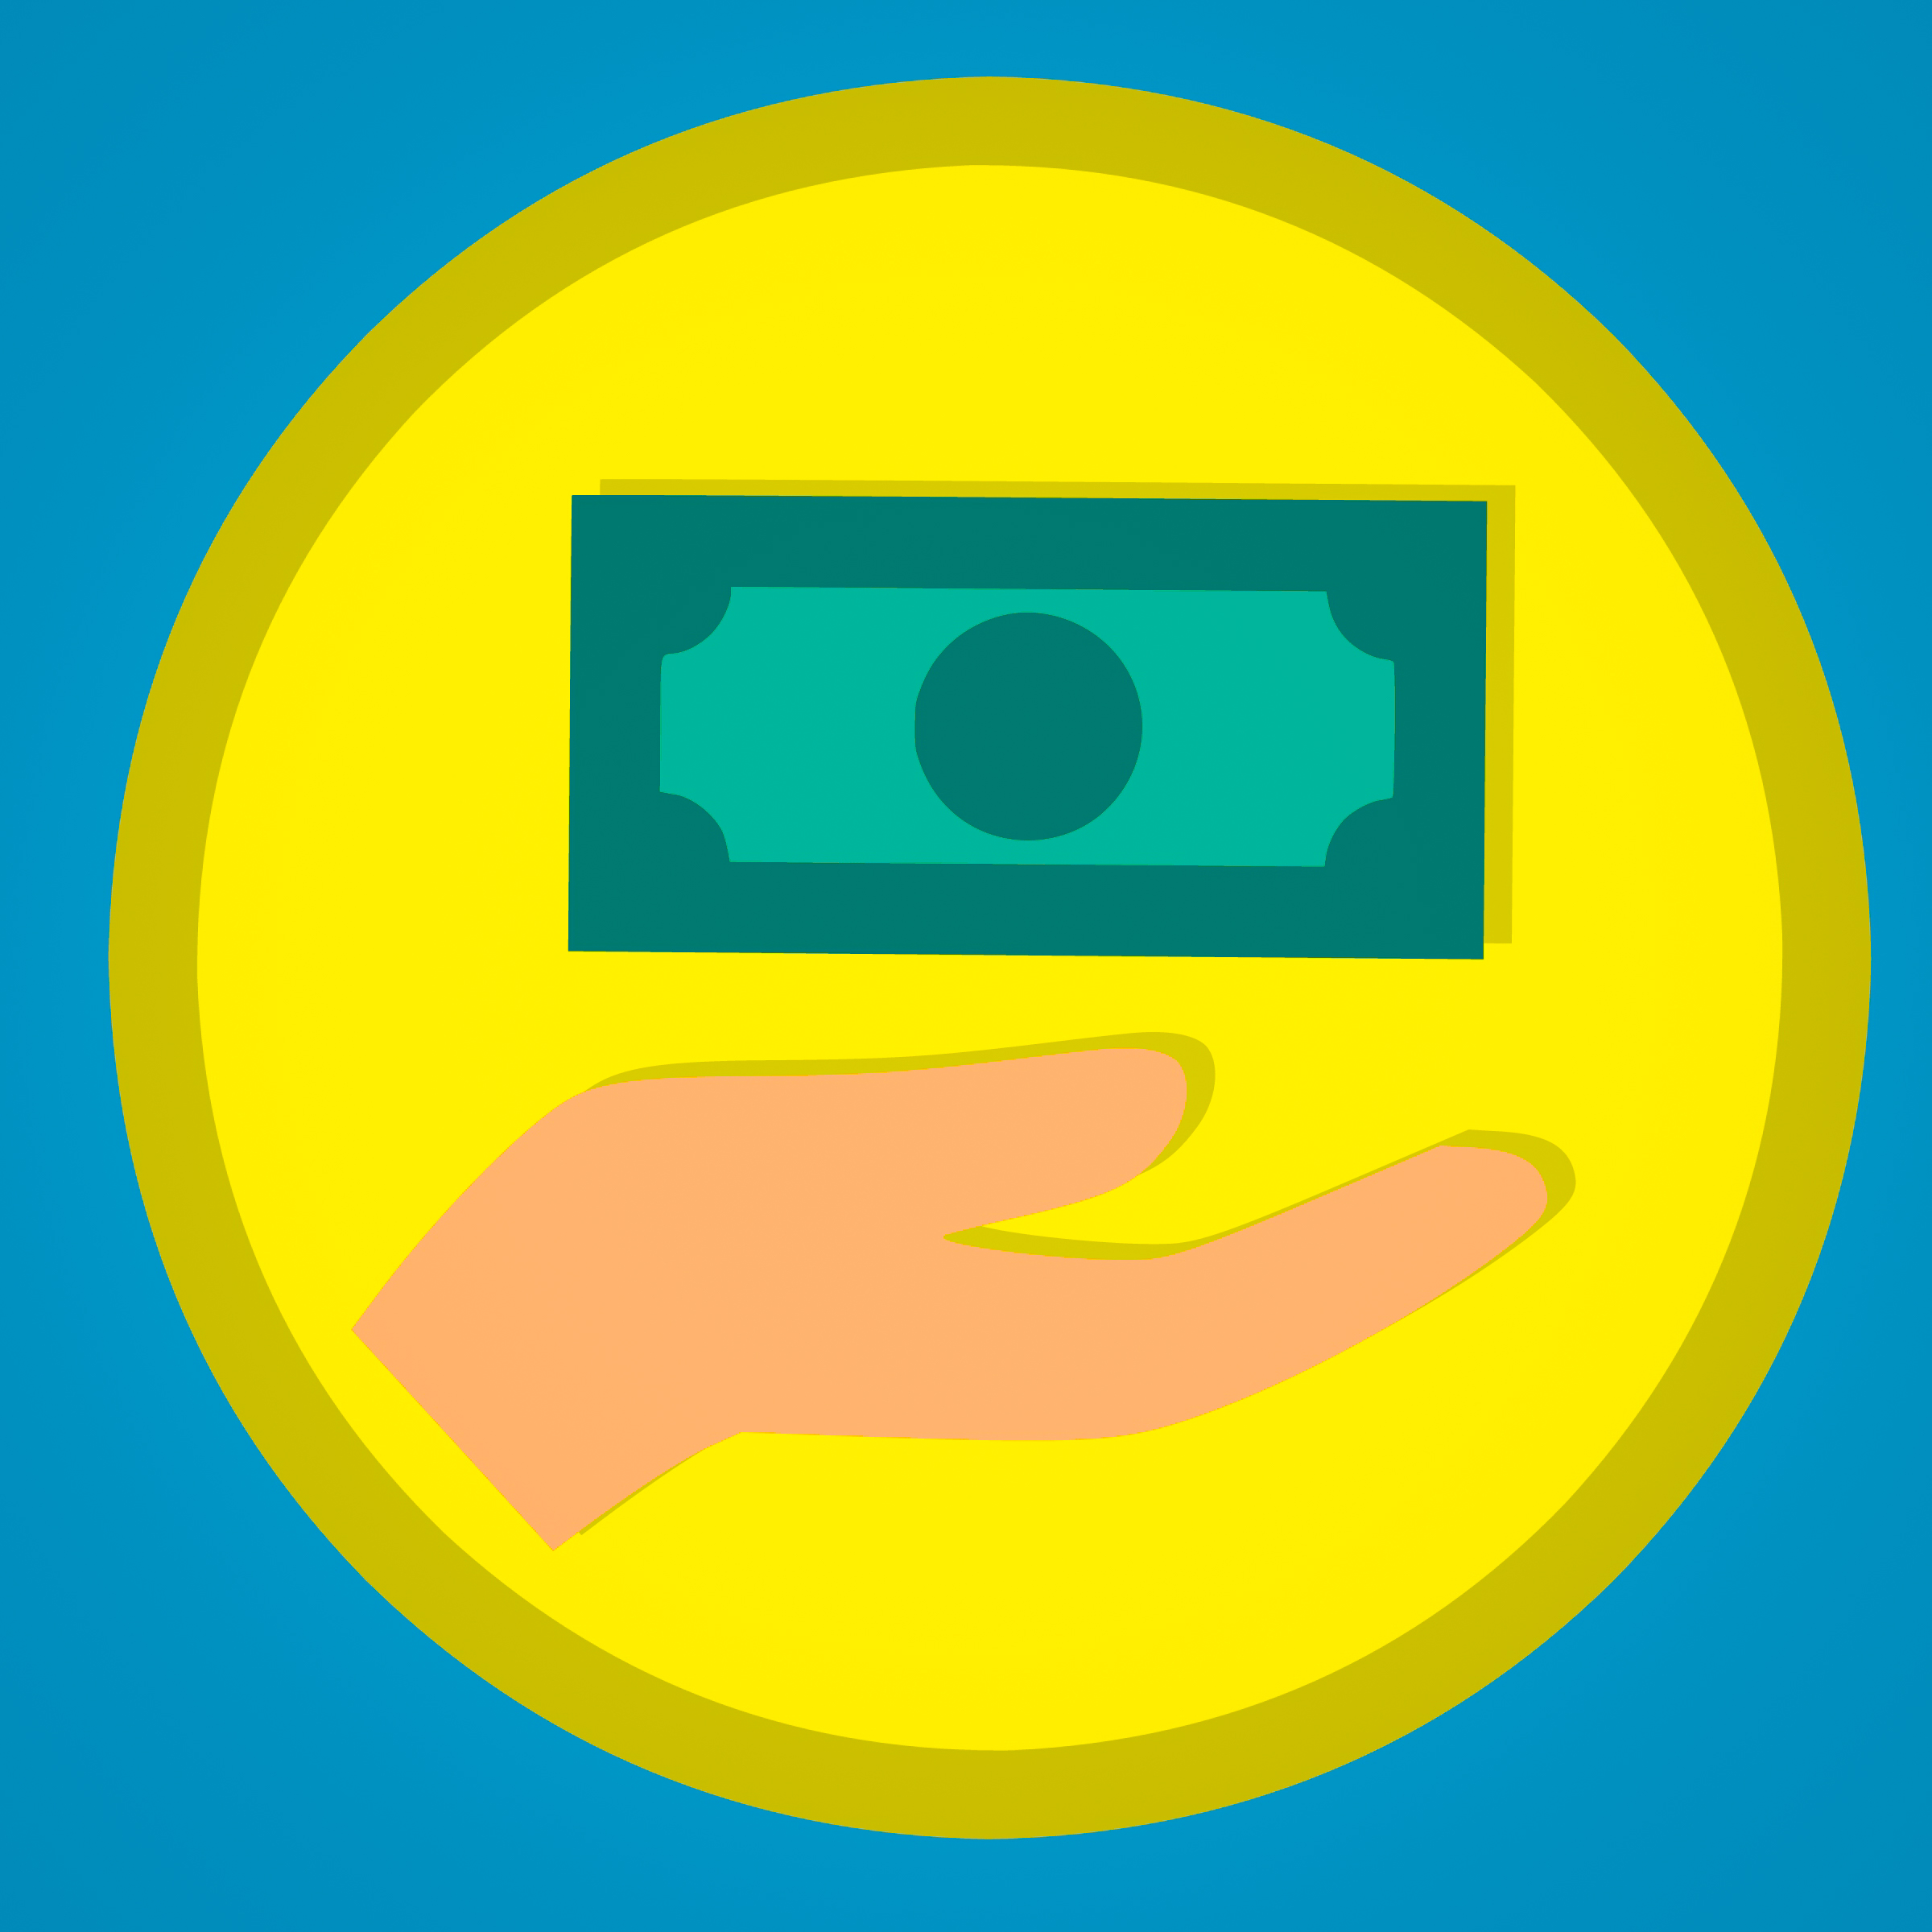
money, icon, dollar, giving, badge, cash, banking, business, button, concept, creative, currency, finances, flat, geometric, graphic, hand, holding, logo, mark, orange, sign, stamp, symbol, token, usd, yellow, green, text, emoticon, font, smiley, smile, circle, line, produce